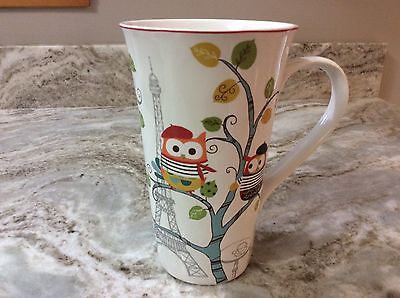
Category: mug